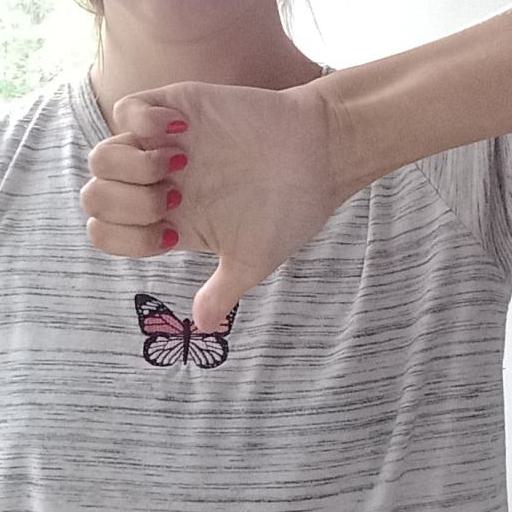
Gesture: dislike